Jim Phelan (basketball)

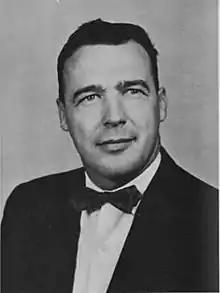
Phelan c. 1962

James Joseph Phelan (March 19, 1929 – June 15, 2021) was an American college basketball coach. He is best known for his 49-year coaching career at Mount Saint Mary's University. Phelan was a 1951 graduate of La Salle University and played one season for the Philadelphia Warriors of the NBA. He was famous for wearing a bow tie on the sidelines.